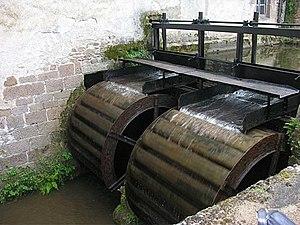
Moulin de Montciant
Le Barbenan est une rivière française, qui coule dans le département de l'Allier, et qui se jette dans la Besbre dans la commune du Breuil. Malgré sa petite taille et l'étroitesse de son bassin versant, le Barbenan, rivière fort abondante, est le principal affluent de la Besbre. C'est donc un sous-affluent de la Loire.